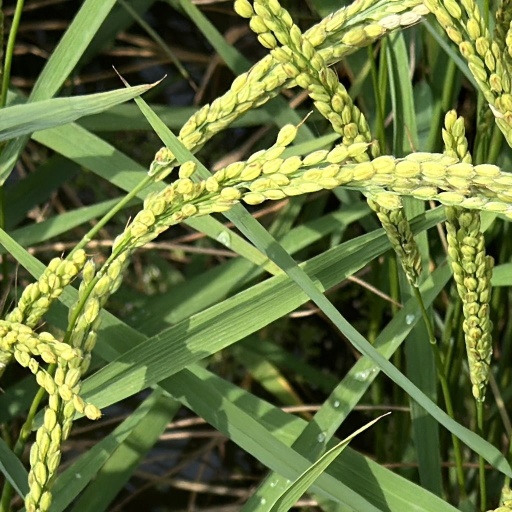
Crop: rice